List of mammals of Yellowstone National Park

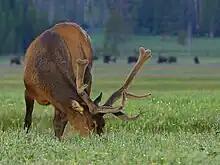
A bull elk grazes in Gibbon Meadows in the west-central portion of the park.

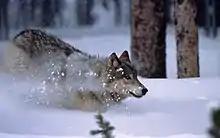
A gray wolf runs through deep snow.

There are at least 67 species of mammals known to live within Yellowstone National Park, a protected area in the Rocky Mountains of Wyoming, Montana, and Idaho.